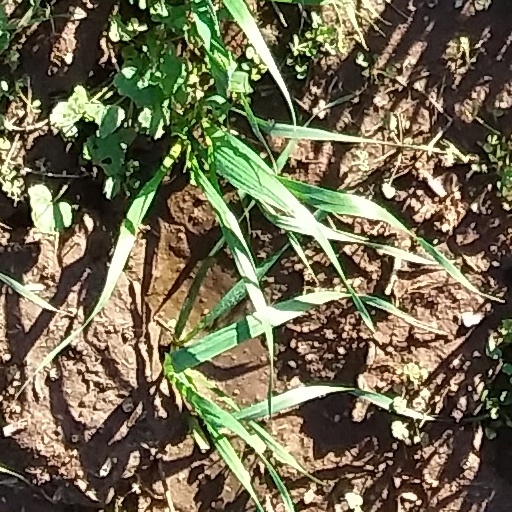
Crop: wheat